WE (clothing)

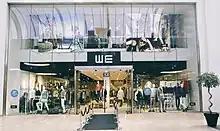
WE store in Amstelveen

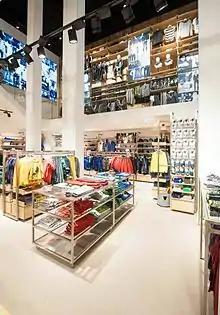
WE store in Brussels

In the Netherlands there are currently 124 WE Fashion stores. Customers in the Netherlands, Belgium, Germany and France also have the option of purchasing products online since the end of 2009.